Planter's House Hotel

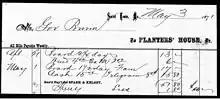
Governor's Mansion: Planter's House, St. Louis, hotel bill incurred by Governor Brown, courtesy of the Missouri State Archives

The second incarnation of the Planter's House Hotel hosted many prominent guests. Some notable residents of the hotel were Jefferson Davis, Abraham Lincoln, Andrew Jackson, U.S. Grant, and William F. Cody. Charles Dickens also stayed at the hotel and wrote favorably about it. Dickens devoted several pages of "American Notes" to St. Louis. He was impressed with many buildings in the city, including Planter's House, of which he wrote, "It is an excellent house, and the proprietors have most bountiful notions of providing the creature comforts." In March 1847, Henry Clay visited St. Louis and stayed at the Planter's House. A soiree was also given there in his honor.